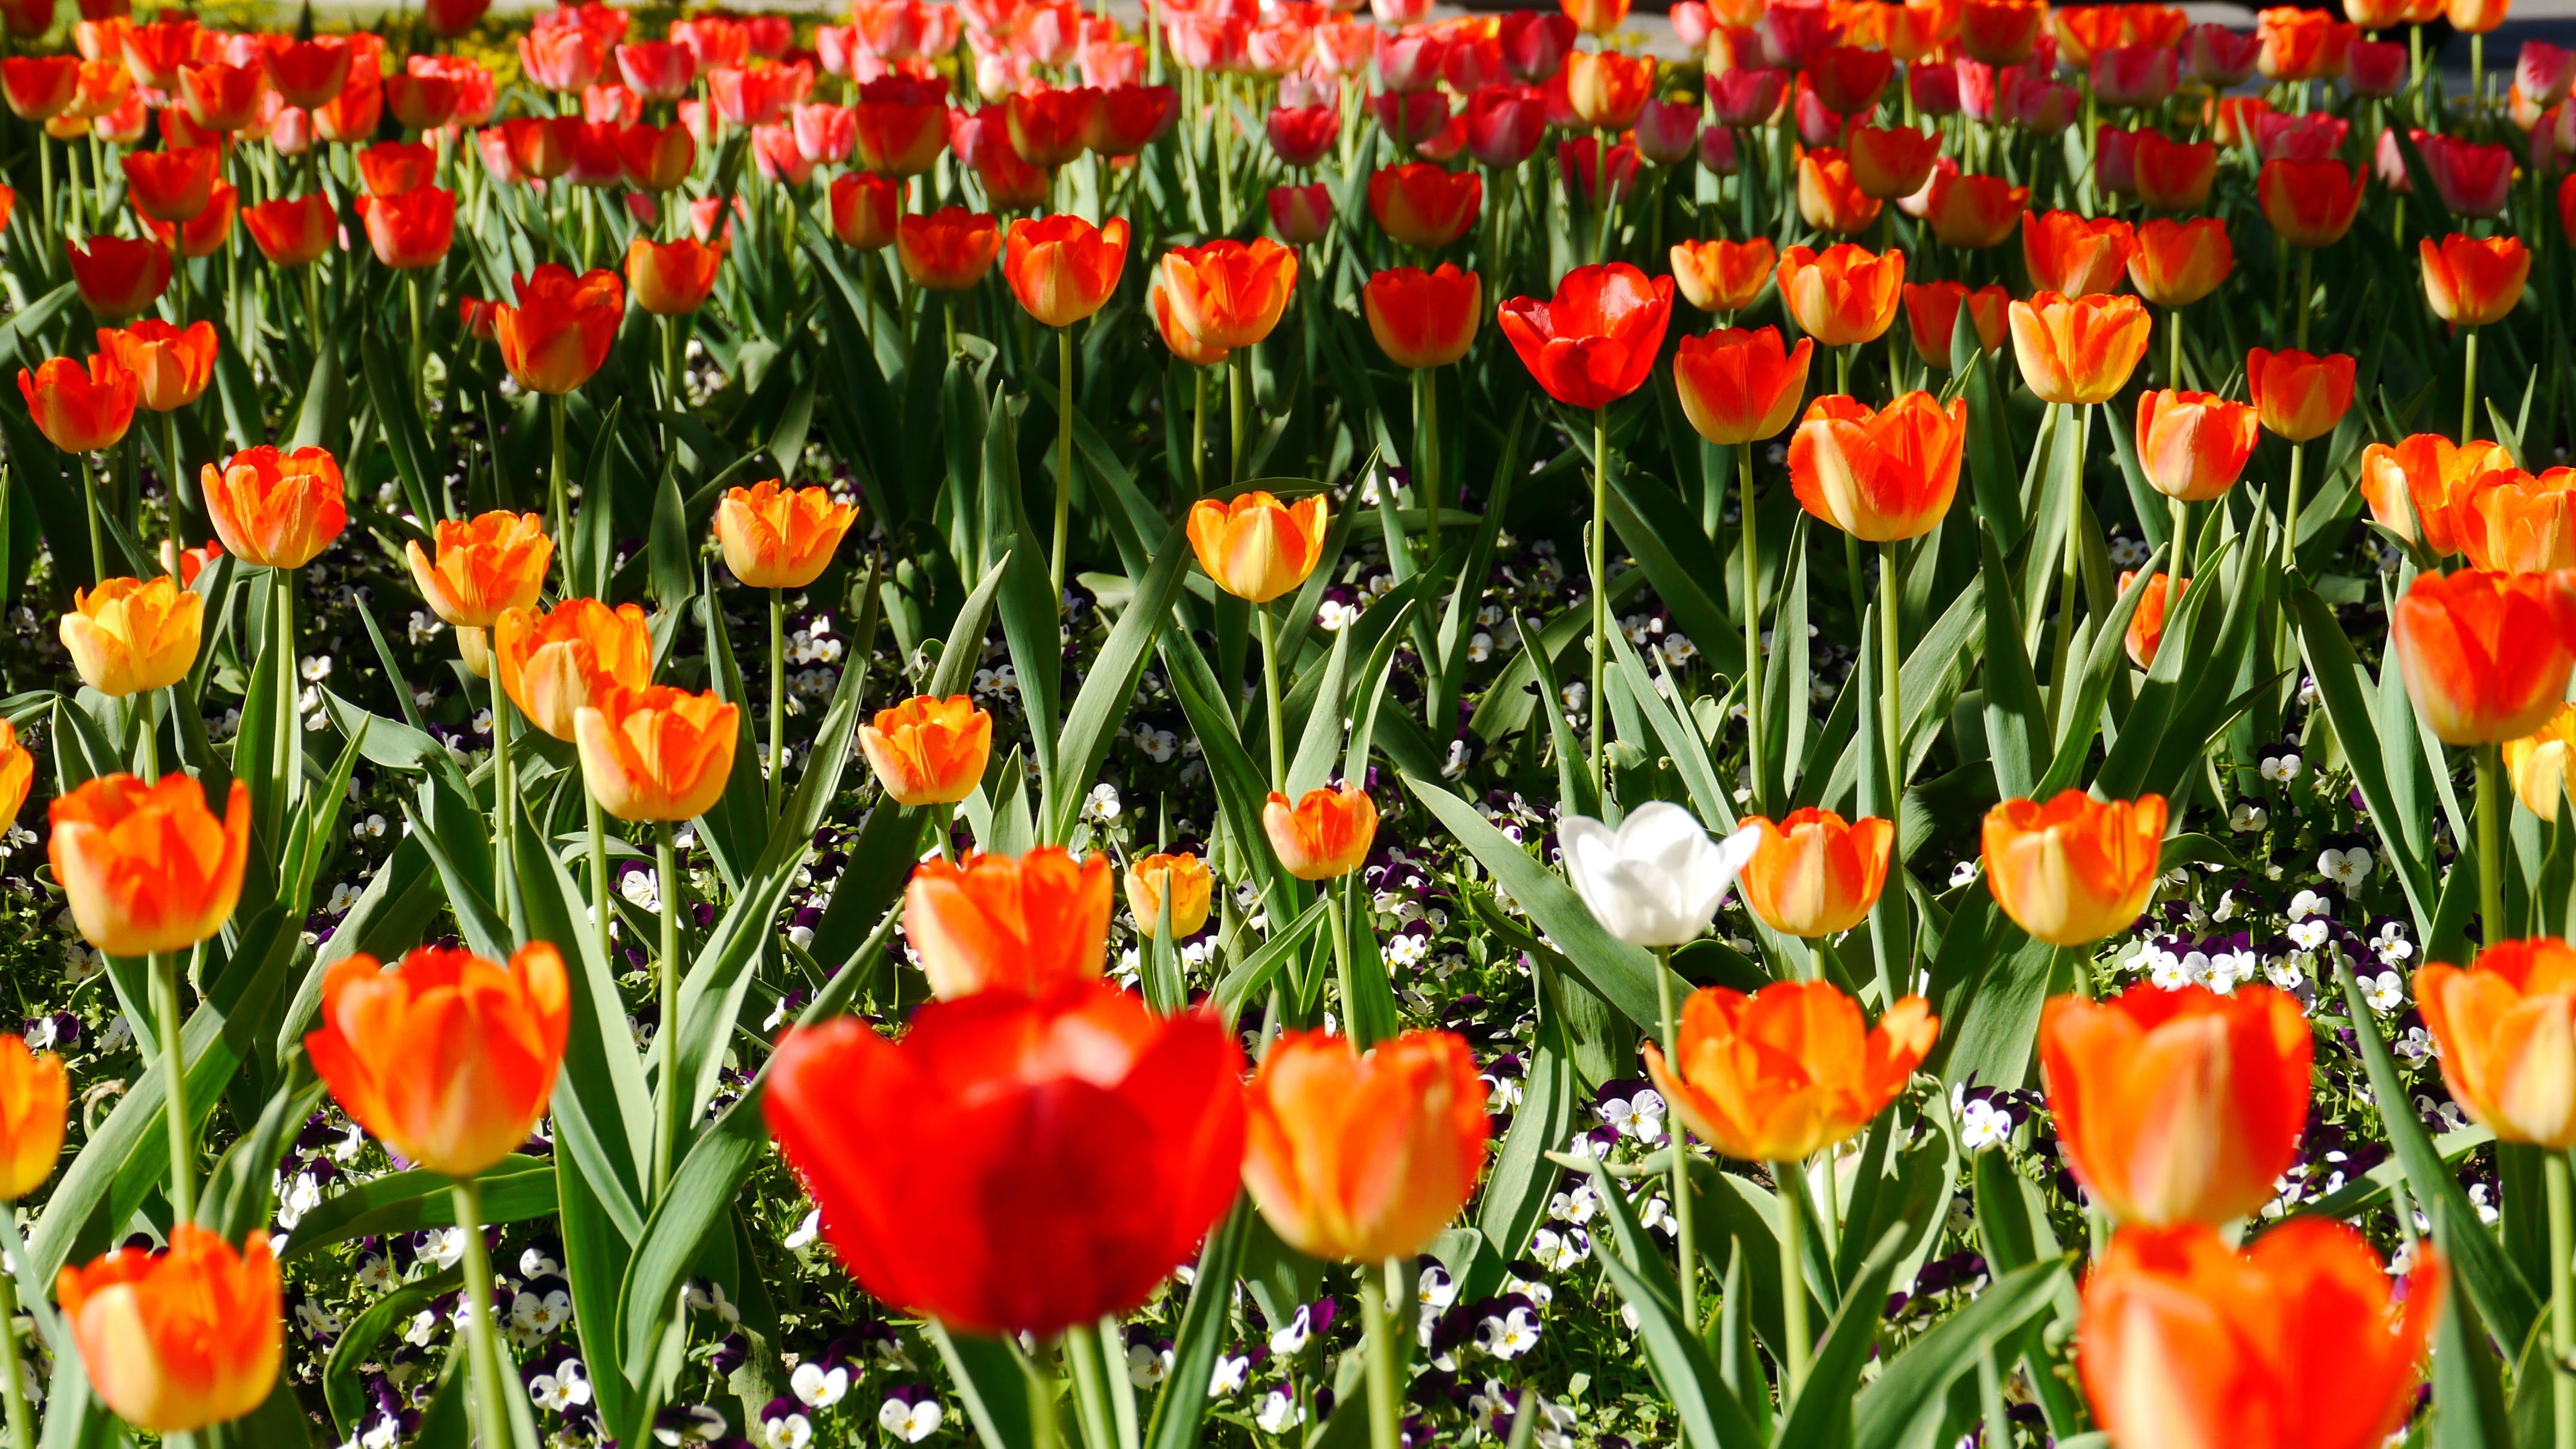
plant, field, flower, bloom, tulip, spring, flowering plant, lily family, land plant